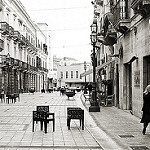
Label: street